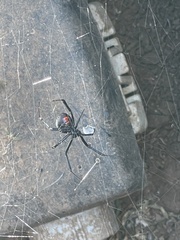
Species: Lactrodectus_hesperus